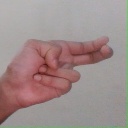
अक्षर: ह